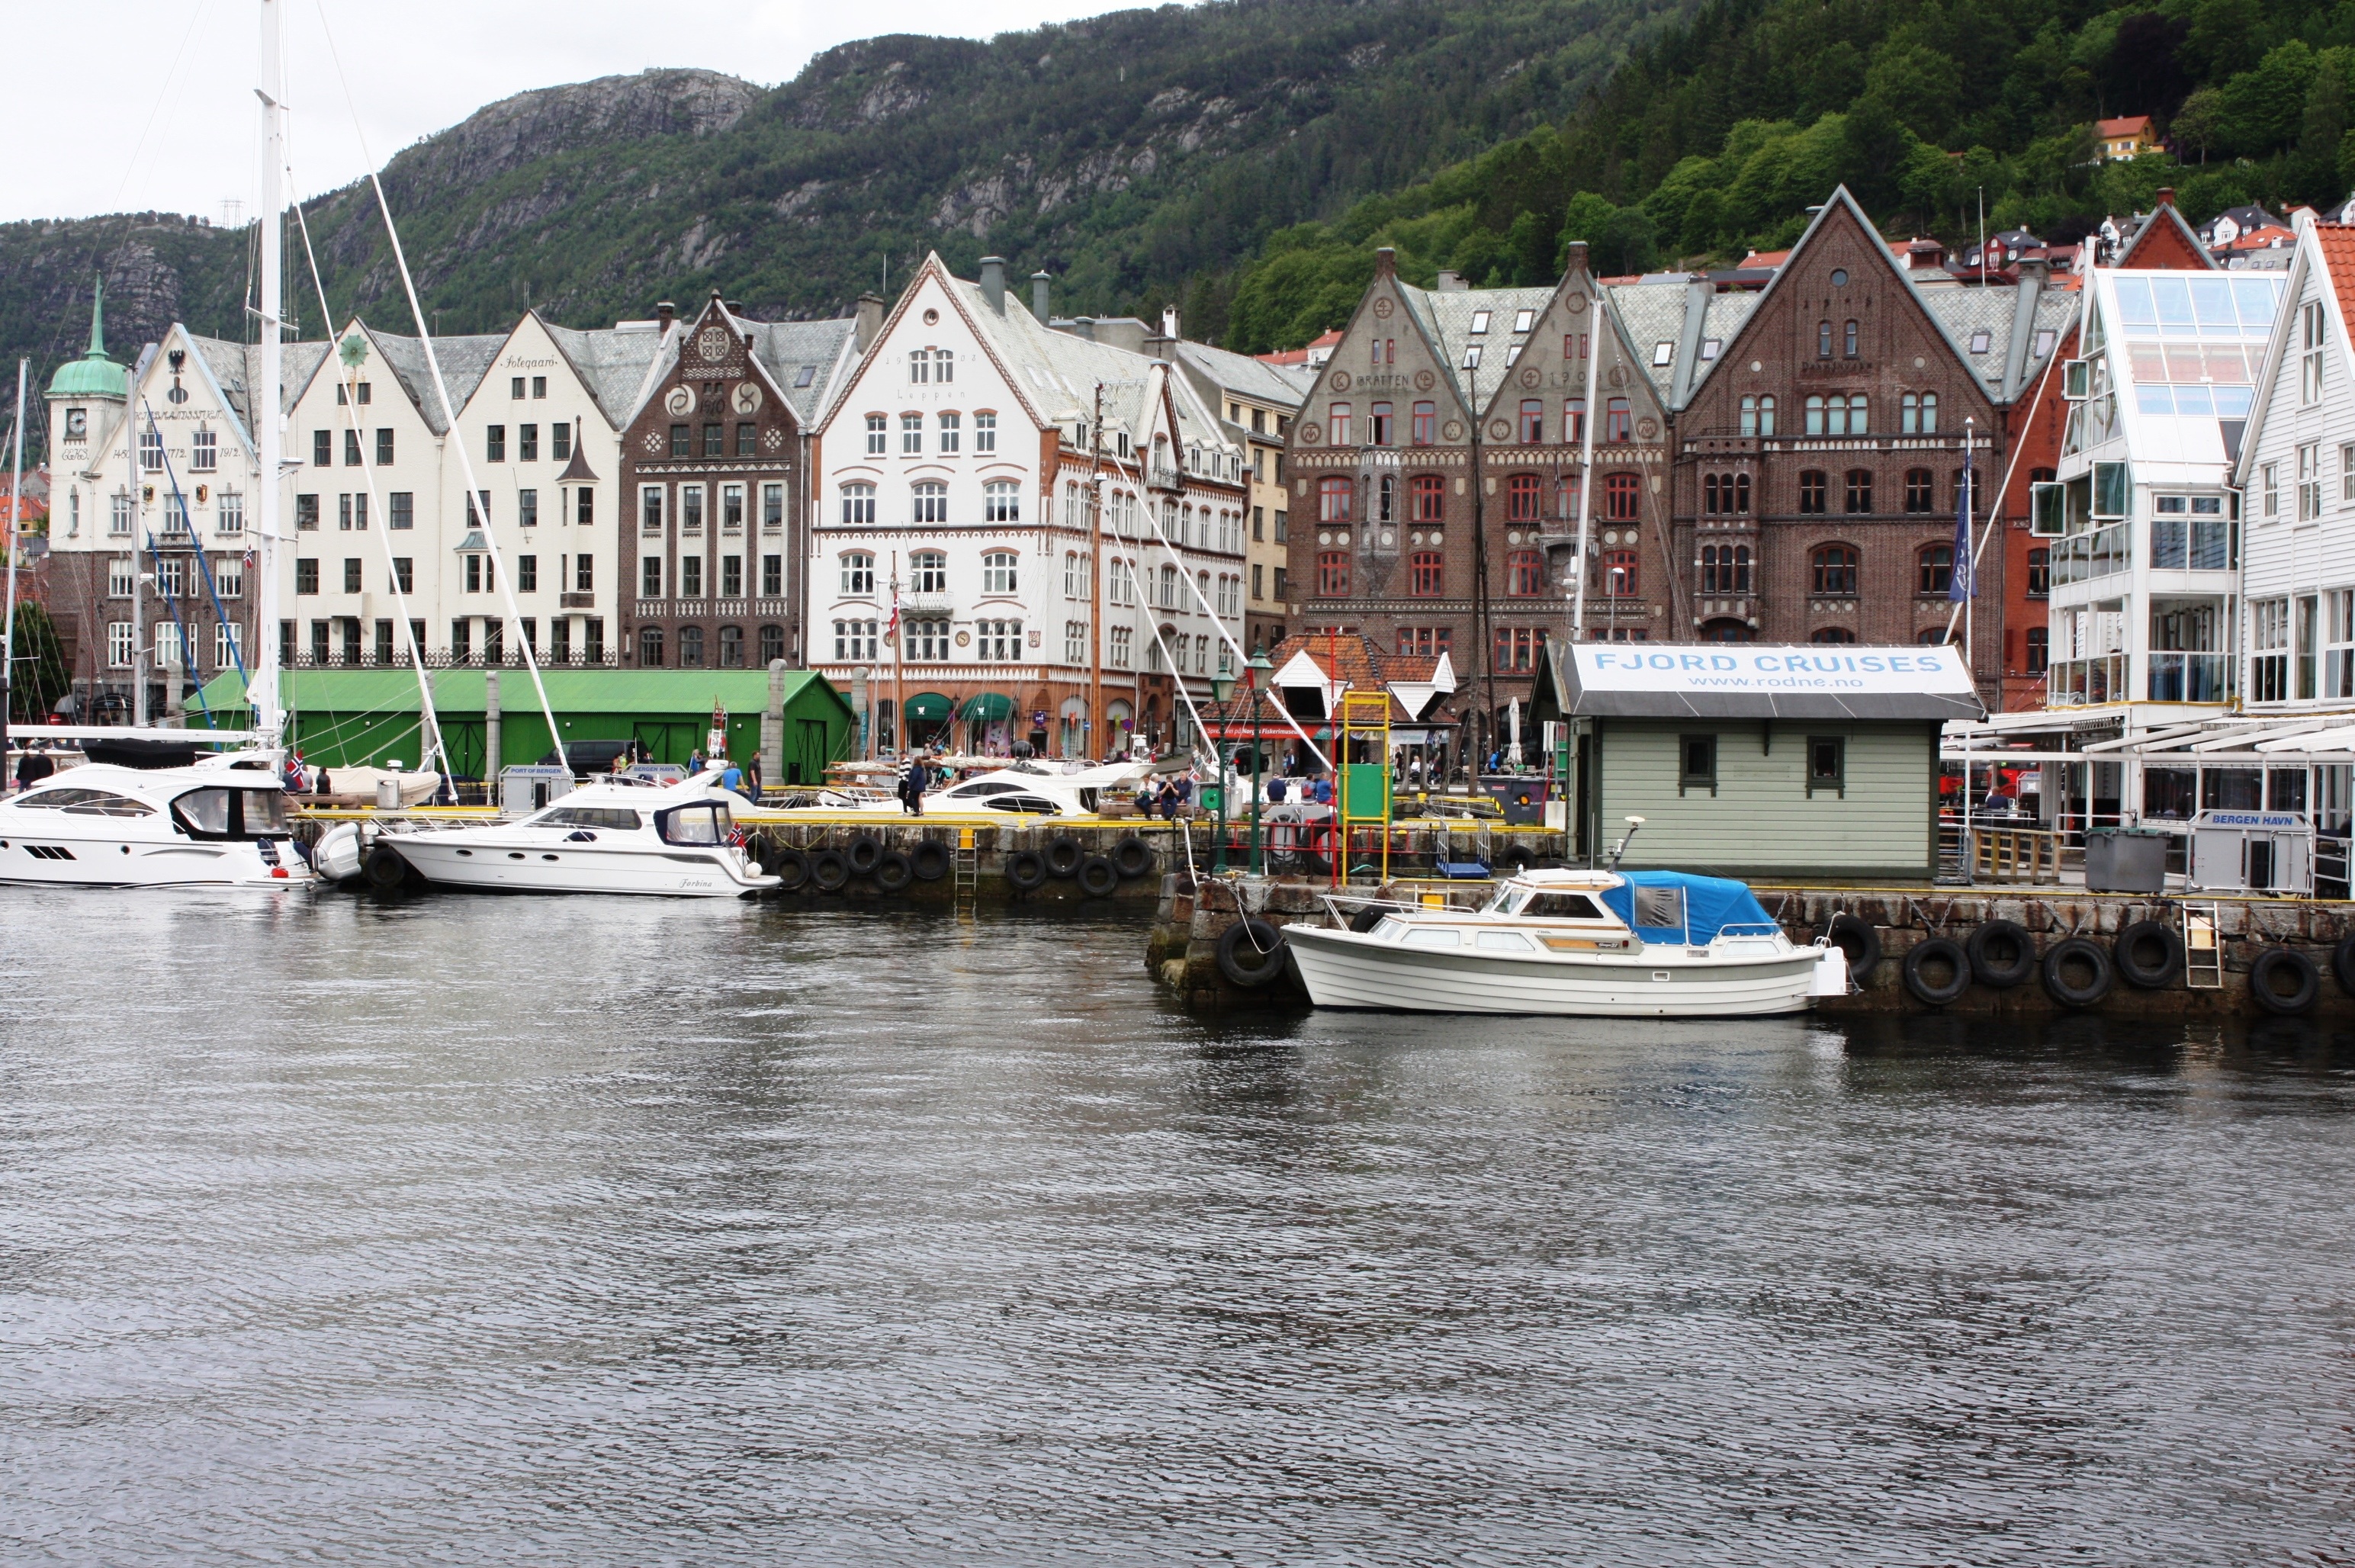
sea, water, dock, boat, town, river, canal, vehicle, harbor, marina, port, tourism, waterway, places of interest, ferry, boating, mountains, homes, norway, tyske bryggen